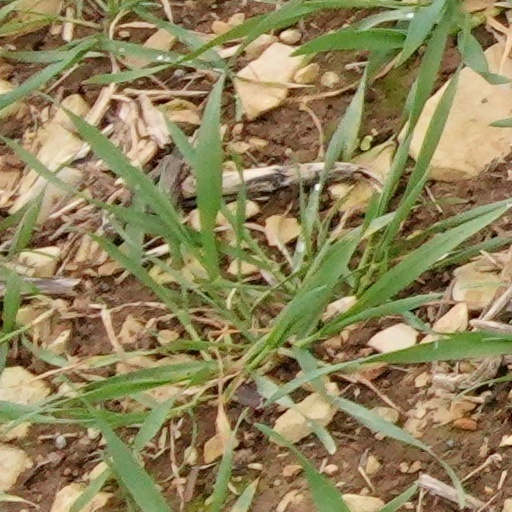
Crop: wheat